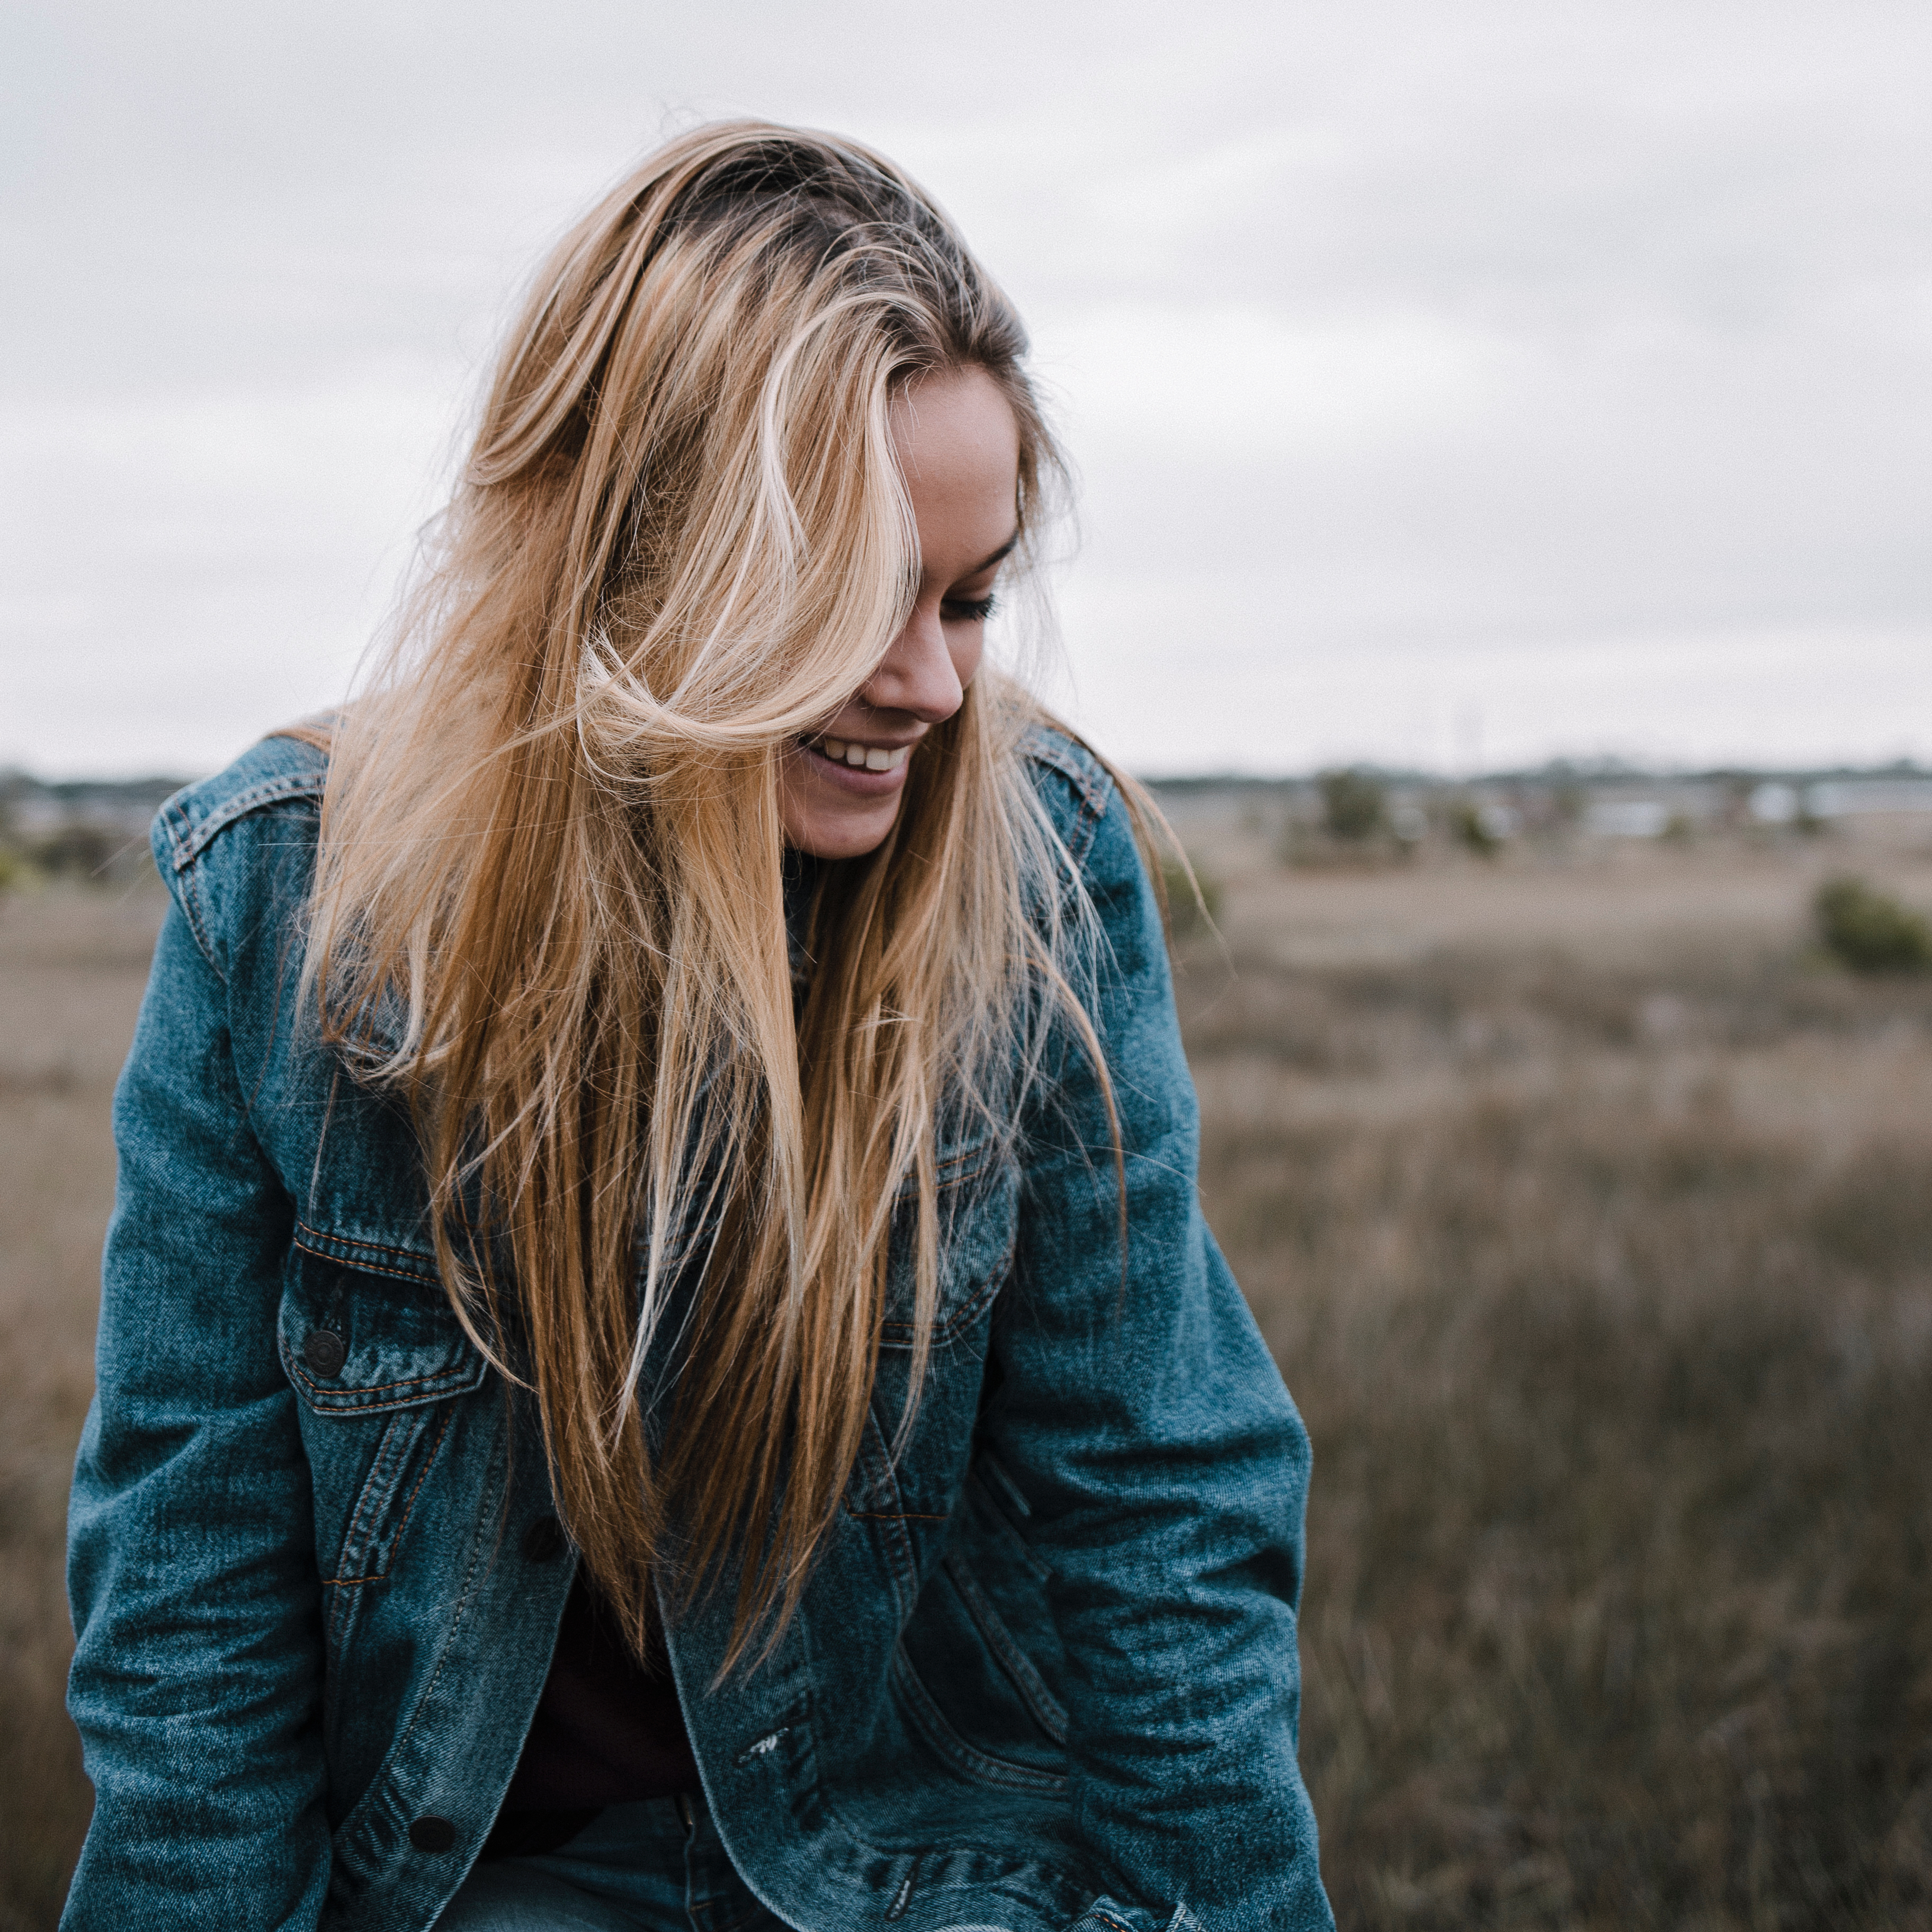
person, girl, woman, hair, photography, female, portrait, model, spring, fashion, blue, lady, blonde, season, hairstyle, long hair, denim jacket, dress, eye, photograph, beauty, blond, emotion, photo shoot, brown hair, portrait photography